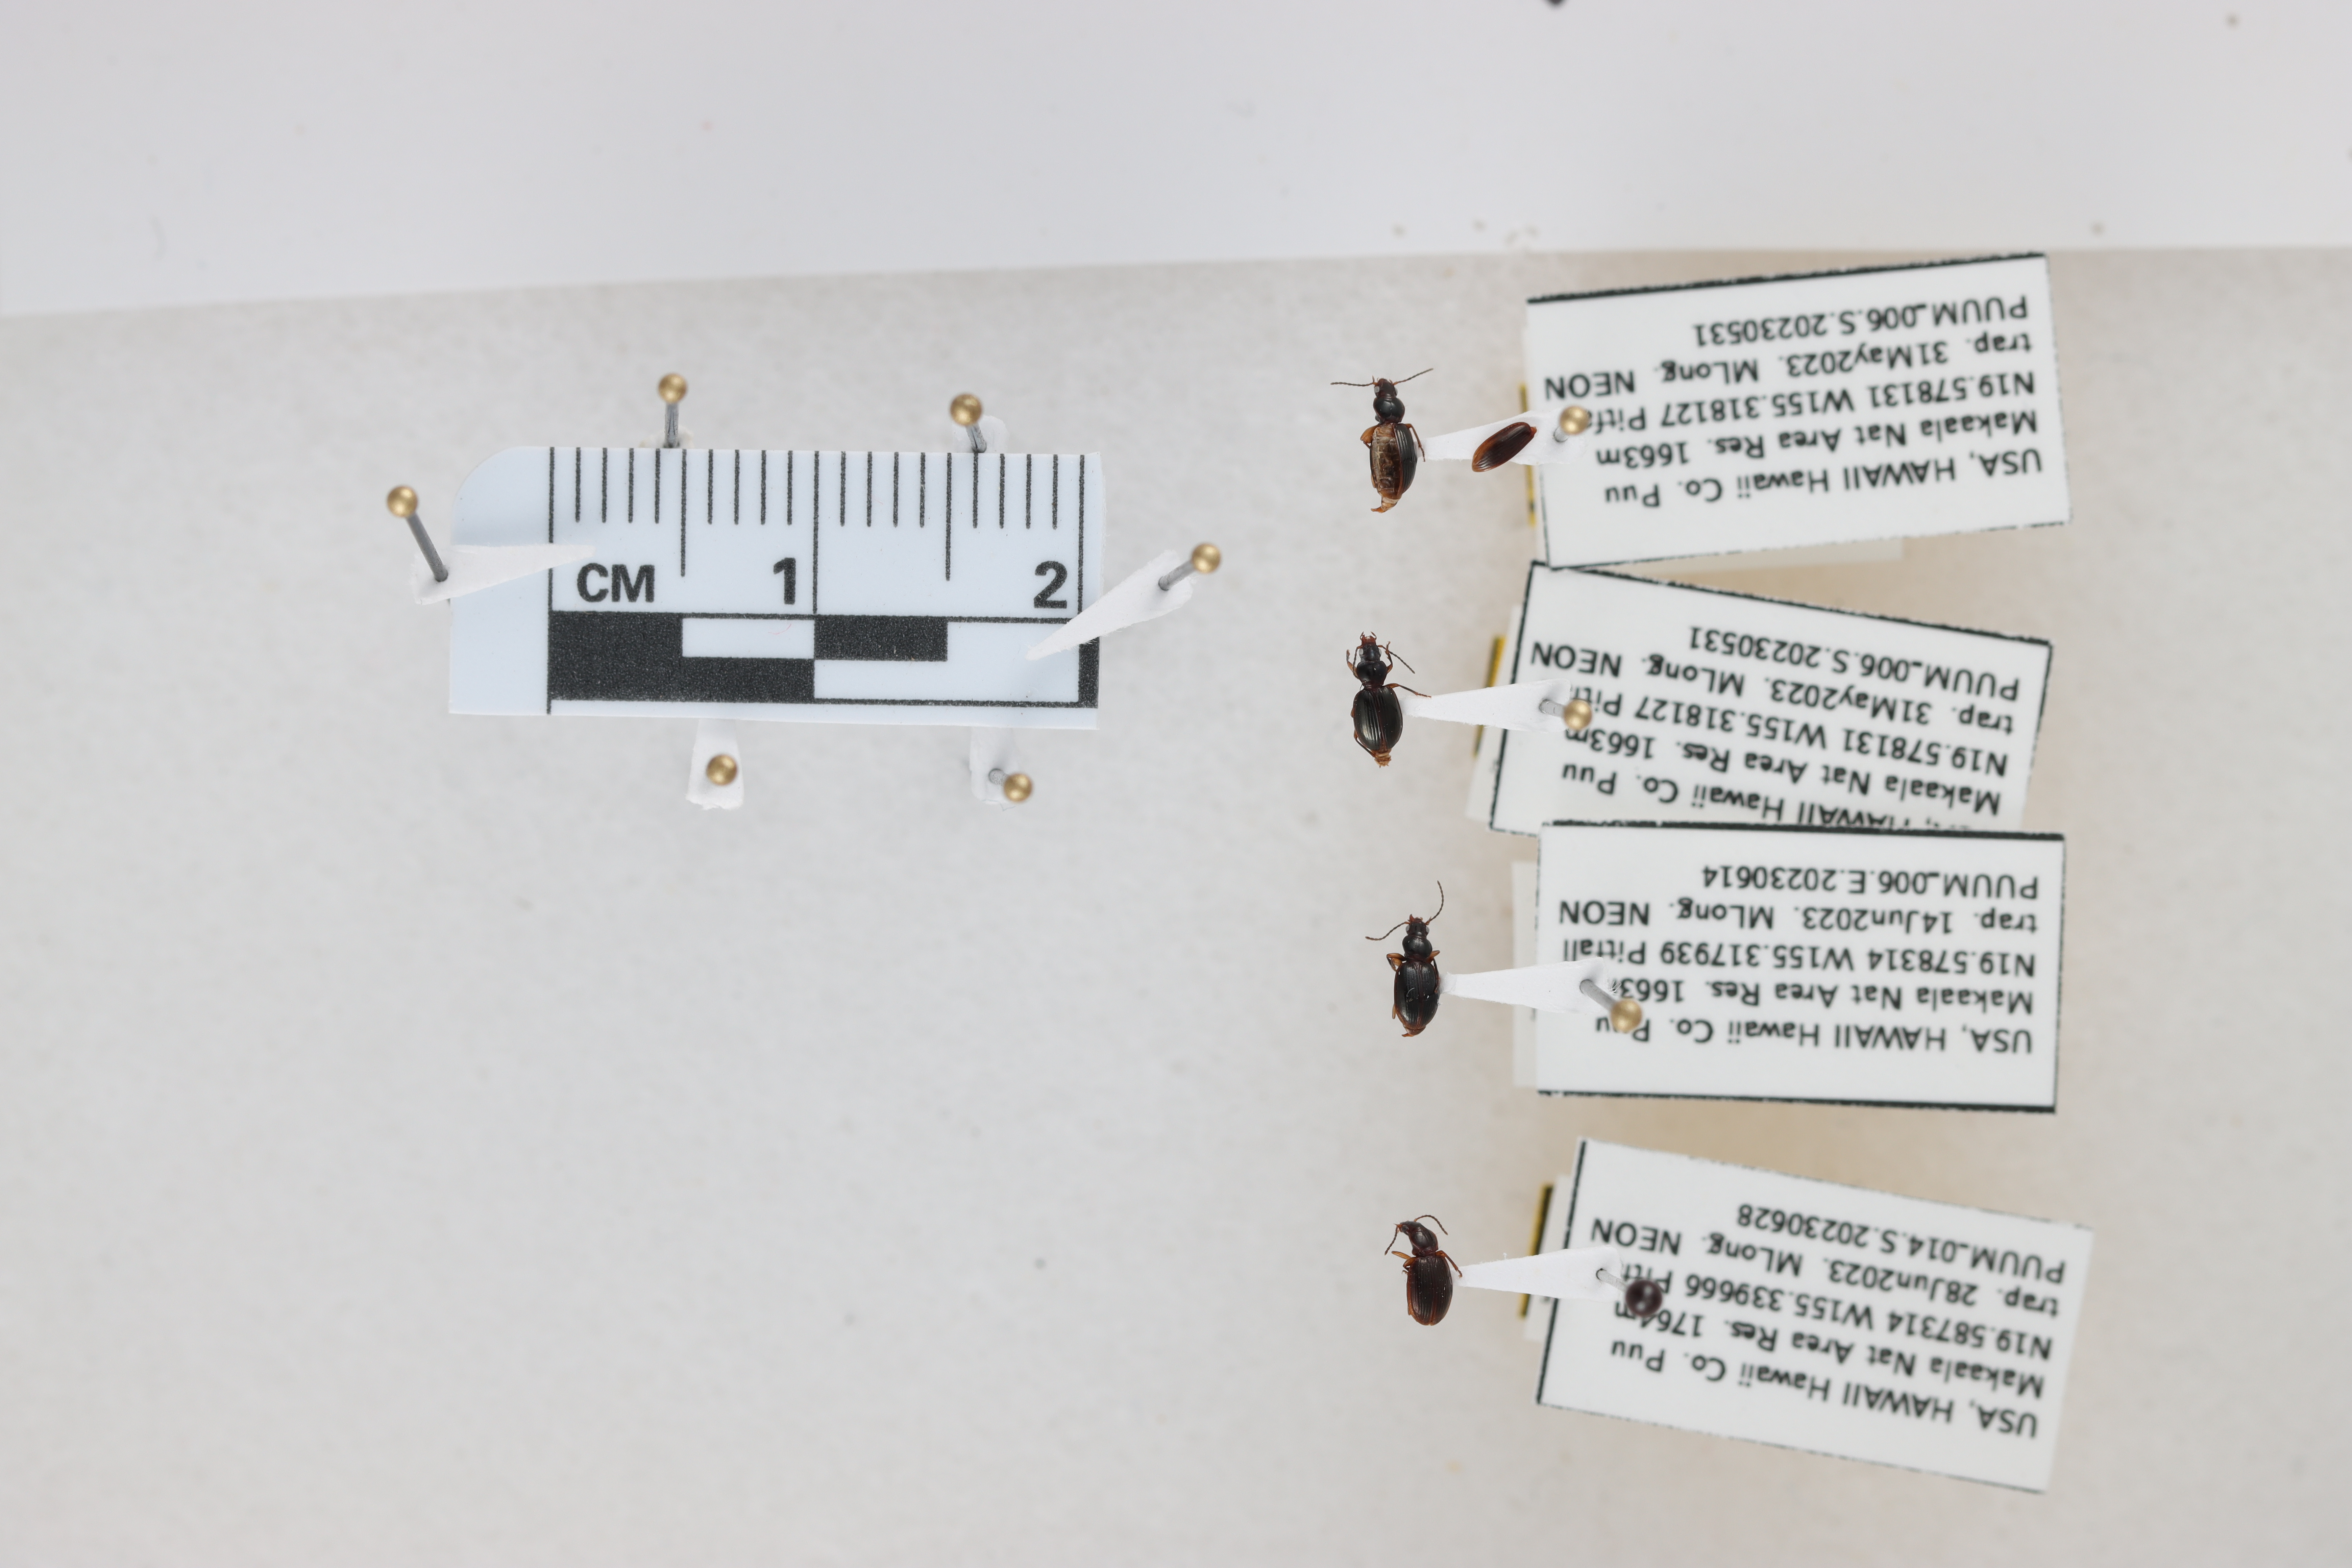
Beetle 1 — elytra length: 0.268 cm, elytra max width: 0.18 cm, basal pronotum width: 0.078 cm

Beetle 2 — elytra length: 0.239 cm, elytra max width: 0.172 cm, basal pronotum width: 0.078 cm

Beetle 3 — elytra length: 0.252 cm, elytra max width: 0.172 cm, basal pronotum width: 0.076 cm

Beetle 4 — elytra length: 0.254 cm, elytra max width: 0.173 cm, basal pronotum width: 0.07 cm